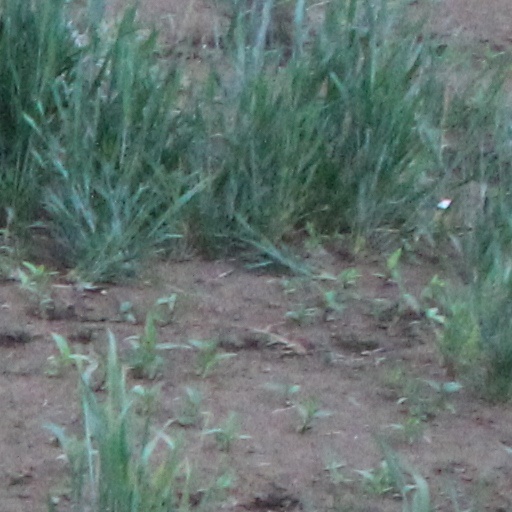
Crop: wheat